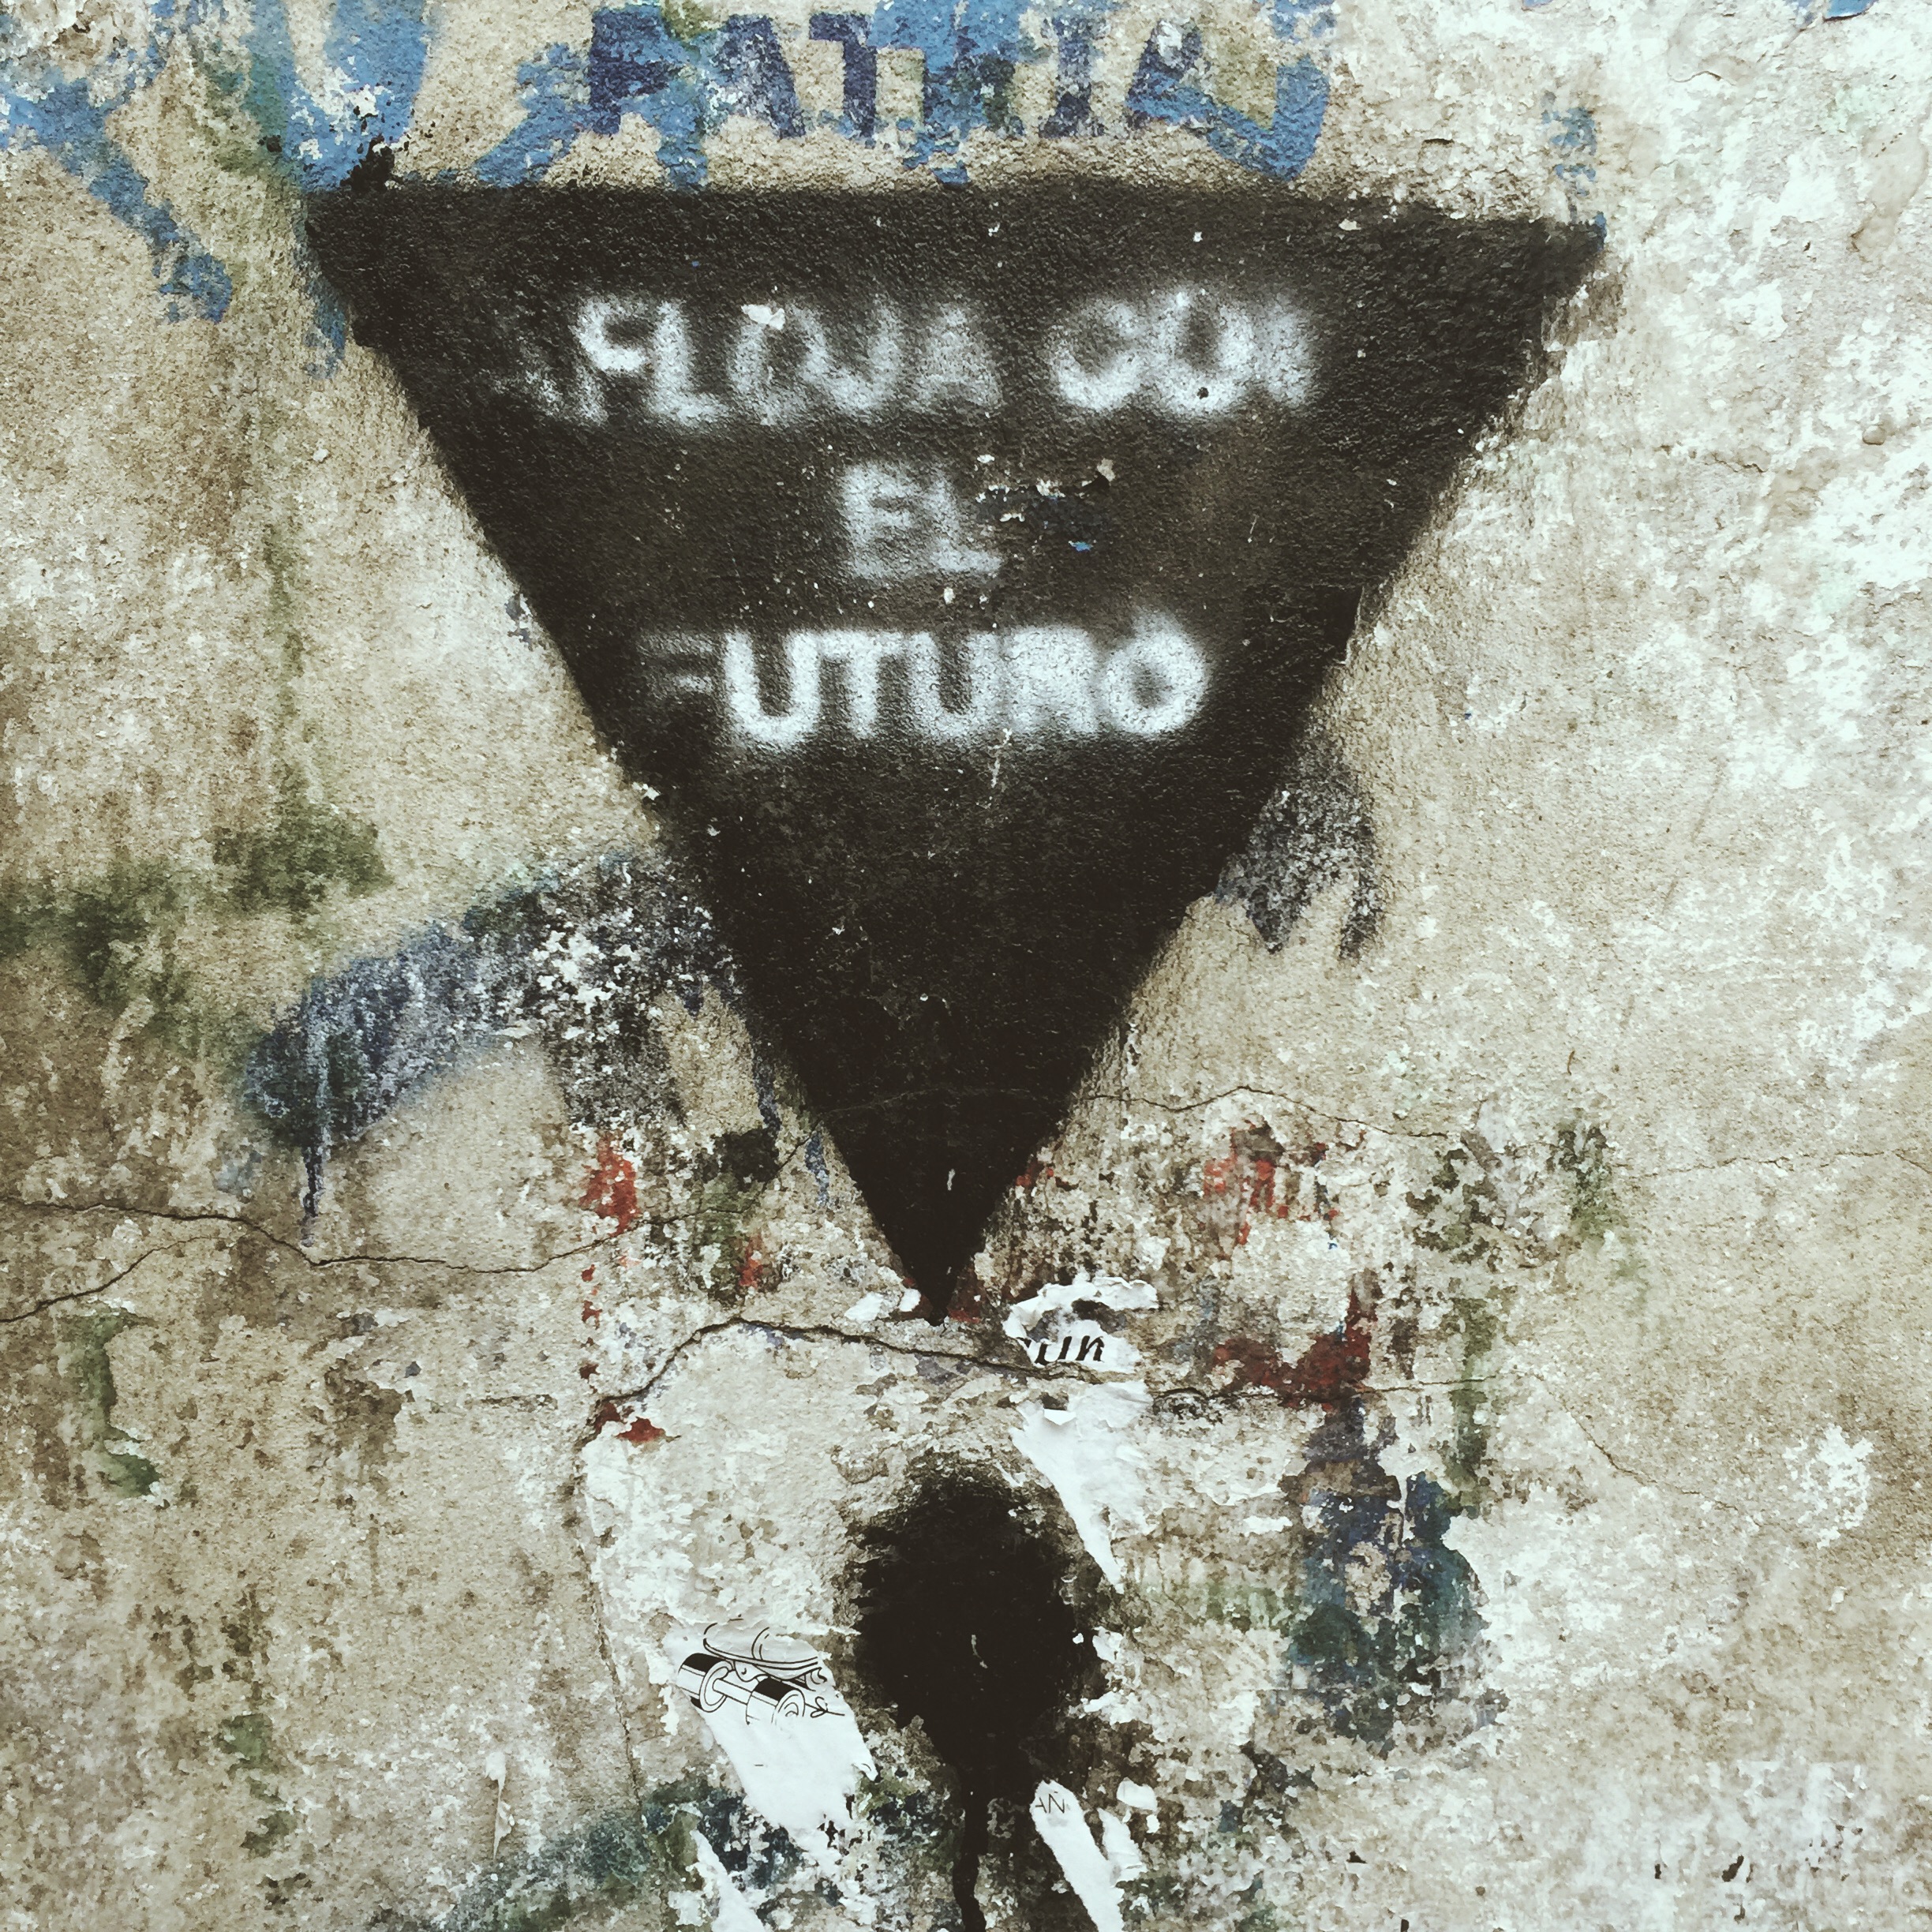
iphone, street, wall, paint, graffiti, street art, art, streetphoto, project365, buenosaires, iphone6plus